African culture in Rio Grande do Sul

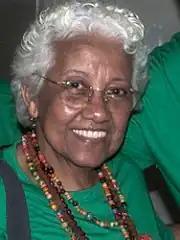
Irene Santos, a photographer from Porto Alegre, Brazil, is dedicated to researching African-Brazilian history and culture.

Many blacks were beginning to gain space and respectability in teaching, union organizing, and other areas, such as Dario de Bittencourt, lecturer and professor of law at UFRGS and director of the newspaper "O Exemplo", Paulino Azurenha, considered by many authors the best literary chronicler of the state in the early 20th century and an important figure in journalism, and José Cândido de Campos Júnior, lawyer, district attorney, intendant of Caxias do Sul, and grand-master of the Masonic lodge Força e Fraternidade. An original and influential figure was Custódio Joaquim de Almeida, allegedly an African prince, who settled in Porto Alegre and died in 1935. He was a religious leader and important disseminator of batuque, had contacts in the elite and political class and was an aggregator of the black community. His figure was surrounded by rich folklore and became a symbol of the anti-racist struggle and for the free expression of African cults.